Woodes Rogers

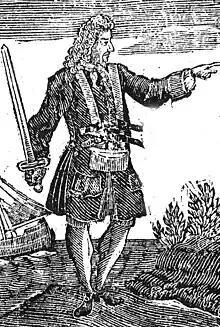
Charles Vane

Rogers encountered financial problems on his return. Sir William Whetstone had died, and Rogers, having failed to recoup his business losses through privateering, was forced to sell his Bristol home to support his family. He was successfully sued by a group of over 200 of his crew, who stated that they had not received their fair share of the expedition profits. The profits from his book were not enough to overcome these setbacks, and he was forced into bankruptcy. His wife gave birth to their fourth child a year after his return—a boy who died in infancy—and Woodes and Sarah Rogers soon permanently separated.